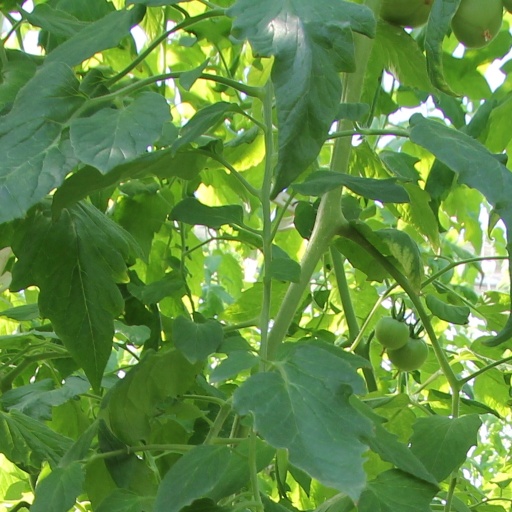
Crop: tomato